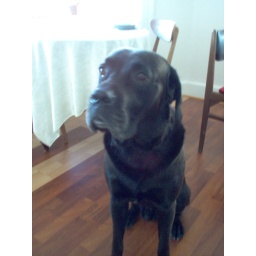
Molle was the dog at my B&B - he swam every morning in the lake in the park.